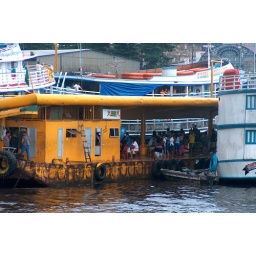
Life revolves around the river and restaurants on a boats are common. (Santarem, Brazil)